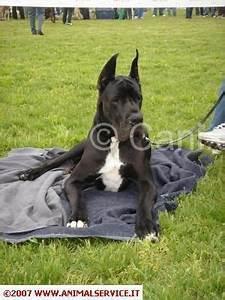
dog